Ulva Island (New Zealand)

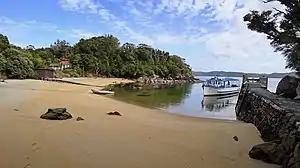
Ulva Island Post Office Bay, wharf area with ferry

It has an area of , of which almost all is part of Rakiura National Park. It was named after the island of Ulva in the Inner Hebrides of Scotland, and was formerly called Coopers Island.